Raab Doppelraab

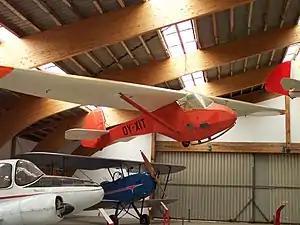
Doppelraab IV on display at the Danmarks Flymuseum. Stauning

The Raab Doppelraab is a German training glider produced in the early 1950s which proved popular with gliding clubs. A student pilot was accompanied by an instructor in a small space behind him, sharing the control column and with a dual rudder bar. The Doppelraab could be flown solo for later basic training.